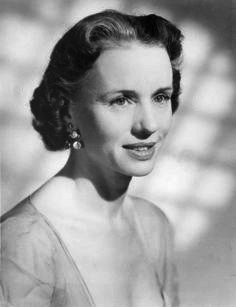
เจสซิกา แทนดี้

| name = เจสซิกา แทนดี้
| birthname = เจสซี อลิซ แทนดี้
| image =Jessica Tandy Publicity Photo.jpg
| birthplace = แฮ็กนีย์, ลอนดอน, ประเทศอังกฤษ
| deathplace = อีสตัน รัฐคอนเนกติคัต สหรัฐอเมริกา
| spouse = Jack Hawkins(1932-1940)Hume Cronyn(1942-1994) (เธอเสียชีวิต)
| occupation = Actress
| yearsactive = 1932-1994
เจสซี อลิซ "เจสซิกา" แทนดี้ () (7 มิถุนายน ค.ศ. 1909 - 11 กันยายน ค.ศ. 1994) เป็นนักแสดงชาวอังกฤษ ทั้งละครเวทีและภาพยนตร์
เธอปรากฏตัวครั้งแรกบนเวทีลอนดอนในปี ค.ศ. 1926 เมื่ออายุได้ 16 ปี รับบทแสดงคู่กับนักแสดงอื่นอย่าง ลอเรนซ์ โอลิเวียร์, จอห์น กีลกัด เป็นต้น เธอยังแสดงภาพยนตร์อังกฤษ จากนั้นชีวิตสมรสเธอก็จบลงกับแจ็ก ฮอว์กินส์ เธอย้ายไปอยู่นิวยอร์ก ที่เธอพบกับนักแสดงชาวแคนาดา ฮูม โครนีน ที่เป็นสามีคนที่ 2 ของเธอ และมักได้แสดงละครเวทีและบนจออยู่บ่อยครั้ง
เธอได้รับการเสนอชื่อเข้าชิงรางวัลโทนีจากการแสดงบท แบลนเช ดูบอยส์ ในละครบรอดเวย์เรื่อง "A Streetcar Named Desire (play)|A Streetcar Named Desire" ในปี 1948 โดยได้รับรางวัลร่วมกับแคเทอรีน คอร์เนลล์และจูดิธ แอนเดอร์สัน หลังจากนั้น 3 ทศวรรษ เธอยังมีผลงานเป็นระยะ ๆ รวมถึงในภาพยนตร์ของอัลเฟรด ฮิตช์คอกเรื่อง "นก (ภาพยนตร์)|The Birds" (1963) และผลงานการแสดงที่รับรางวัลโทนีอย่างเรื่อง "The Gin Game" (เธอแสดง 2 บทบาท คู่กับสามีของเธอ โครนีน) ในปี 1977
ในช่วงกลางคริสต์ทศวรรษ 1980 เธอมีผลงานอีกครั้ง เธอแสดงคู่กับฮูม โครนีน ในละครบรอดเวย์เรื่อง "Foxfire (play)|Foxfire" ในปี 1983 และผลงานดัดแปลงโทรทัศน์ 4 ปีให้หลัง ได้รับทั้งรางวัลโทนีและรางวัลเอมมีจากบทแอนนี เนชันส์ ในช่วงปลายปีนี้เธอปรากฏในภาพยนตร์หลายเรื่องอย่างเช่นเรื่อง "Cocoon (film)|Cocoon" (1985) ที่มีโครนีนด้วยเช่นกัน
เธอกลายเป็นนักแสดงหญิงที่อายุมากที่สุดที่ได้รับรางวัลออสการ์ในสาขารางวัลออสการ์ สาขานักแสดงนำหญิงยอดเยี่ยม|นักแสดงนำหญิงยอดเยี่ยม จากการแสดงในเรื่อง "Driving Miss Daisy" (1989) ทั้งยังได้รับรางวัลบริติชฟิล์มอวอร์ดและรางวัลลูกโลกทองคำ เธอยังได้รับการเสนอชื่อเข้าชิงรางวัลออสการ์ในAcademy Award for Best Supporting Actress|สาขานักแสดงสมทบหญิงยอดเยี่ยมจากการแสดงในเรื่อง "Fried Green Tomatoes (film)|Fried Green Tomatoes" (1991) เธอเป็นโรคมะเร็งรังไข่ในปี 1990 แต่ก็ยังทำงานต่อจนเธอเสียชีวิตหลังจากนั้นไม่นาน
== อ้างอิง ==
หมวดหมู่:นักแสดงอังกฤษ
หมวดหมู่:นักแสดงนำหญิงยอดเยี่ยม รางวัลออสการ์
หมวดหมู่:ชาวอเมริกันเชื้อสายอังกฤษ
หมวดหมู่:ผู้ที่ได้รับรางวัลโทนี
หมวดหมู่:ผู้ที่ได้รับรางวัลเอมมี
หมวดหมู่:บุคคลจากลอนดอนโบโรแฮกนีย์
หมวดหมู่:เสียชีวิตจากมะเร็งรังไข่